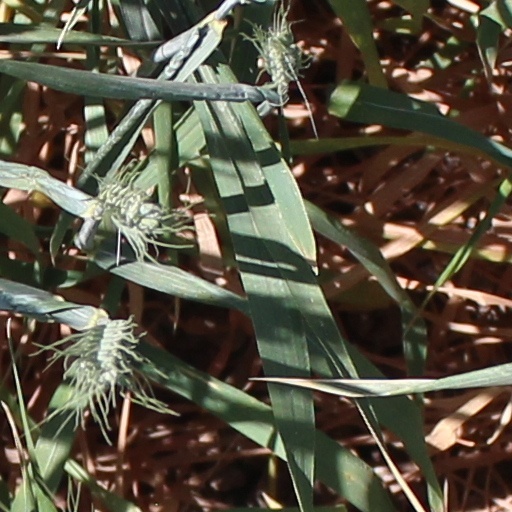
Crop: wheat